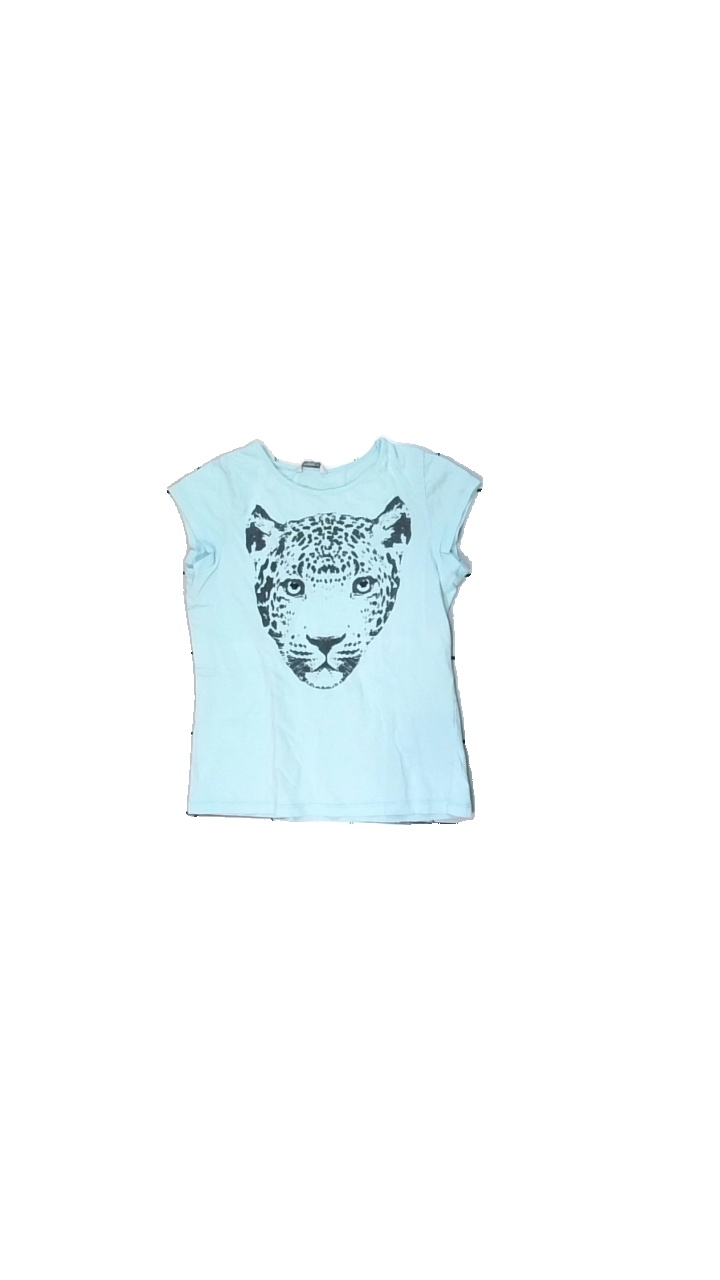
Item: T-shirt (Children)
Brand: Lindex
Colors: Blue, Black
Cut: Regular
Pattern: Animal print
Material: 100% cotton
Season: All
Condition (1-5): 4
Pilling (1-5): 5
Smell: Minor
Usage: Reuse
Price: <50